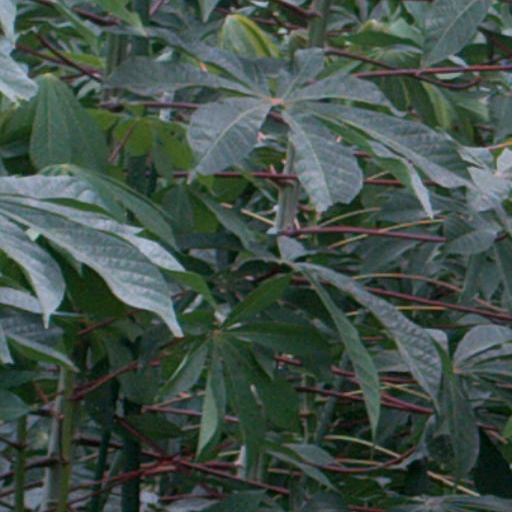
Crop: cassava